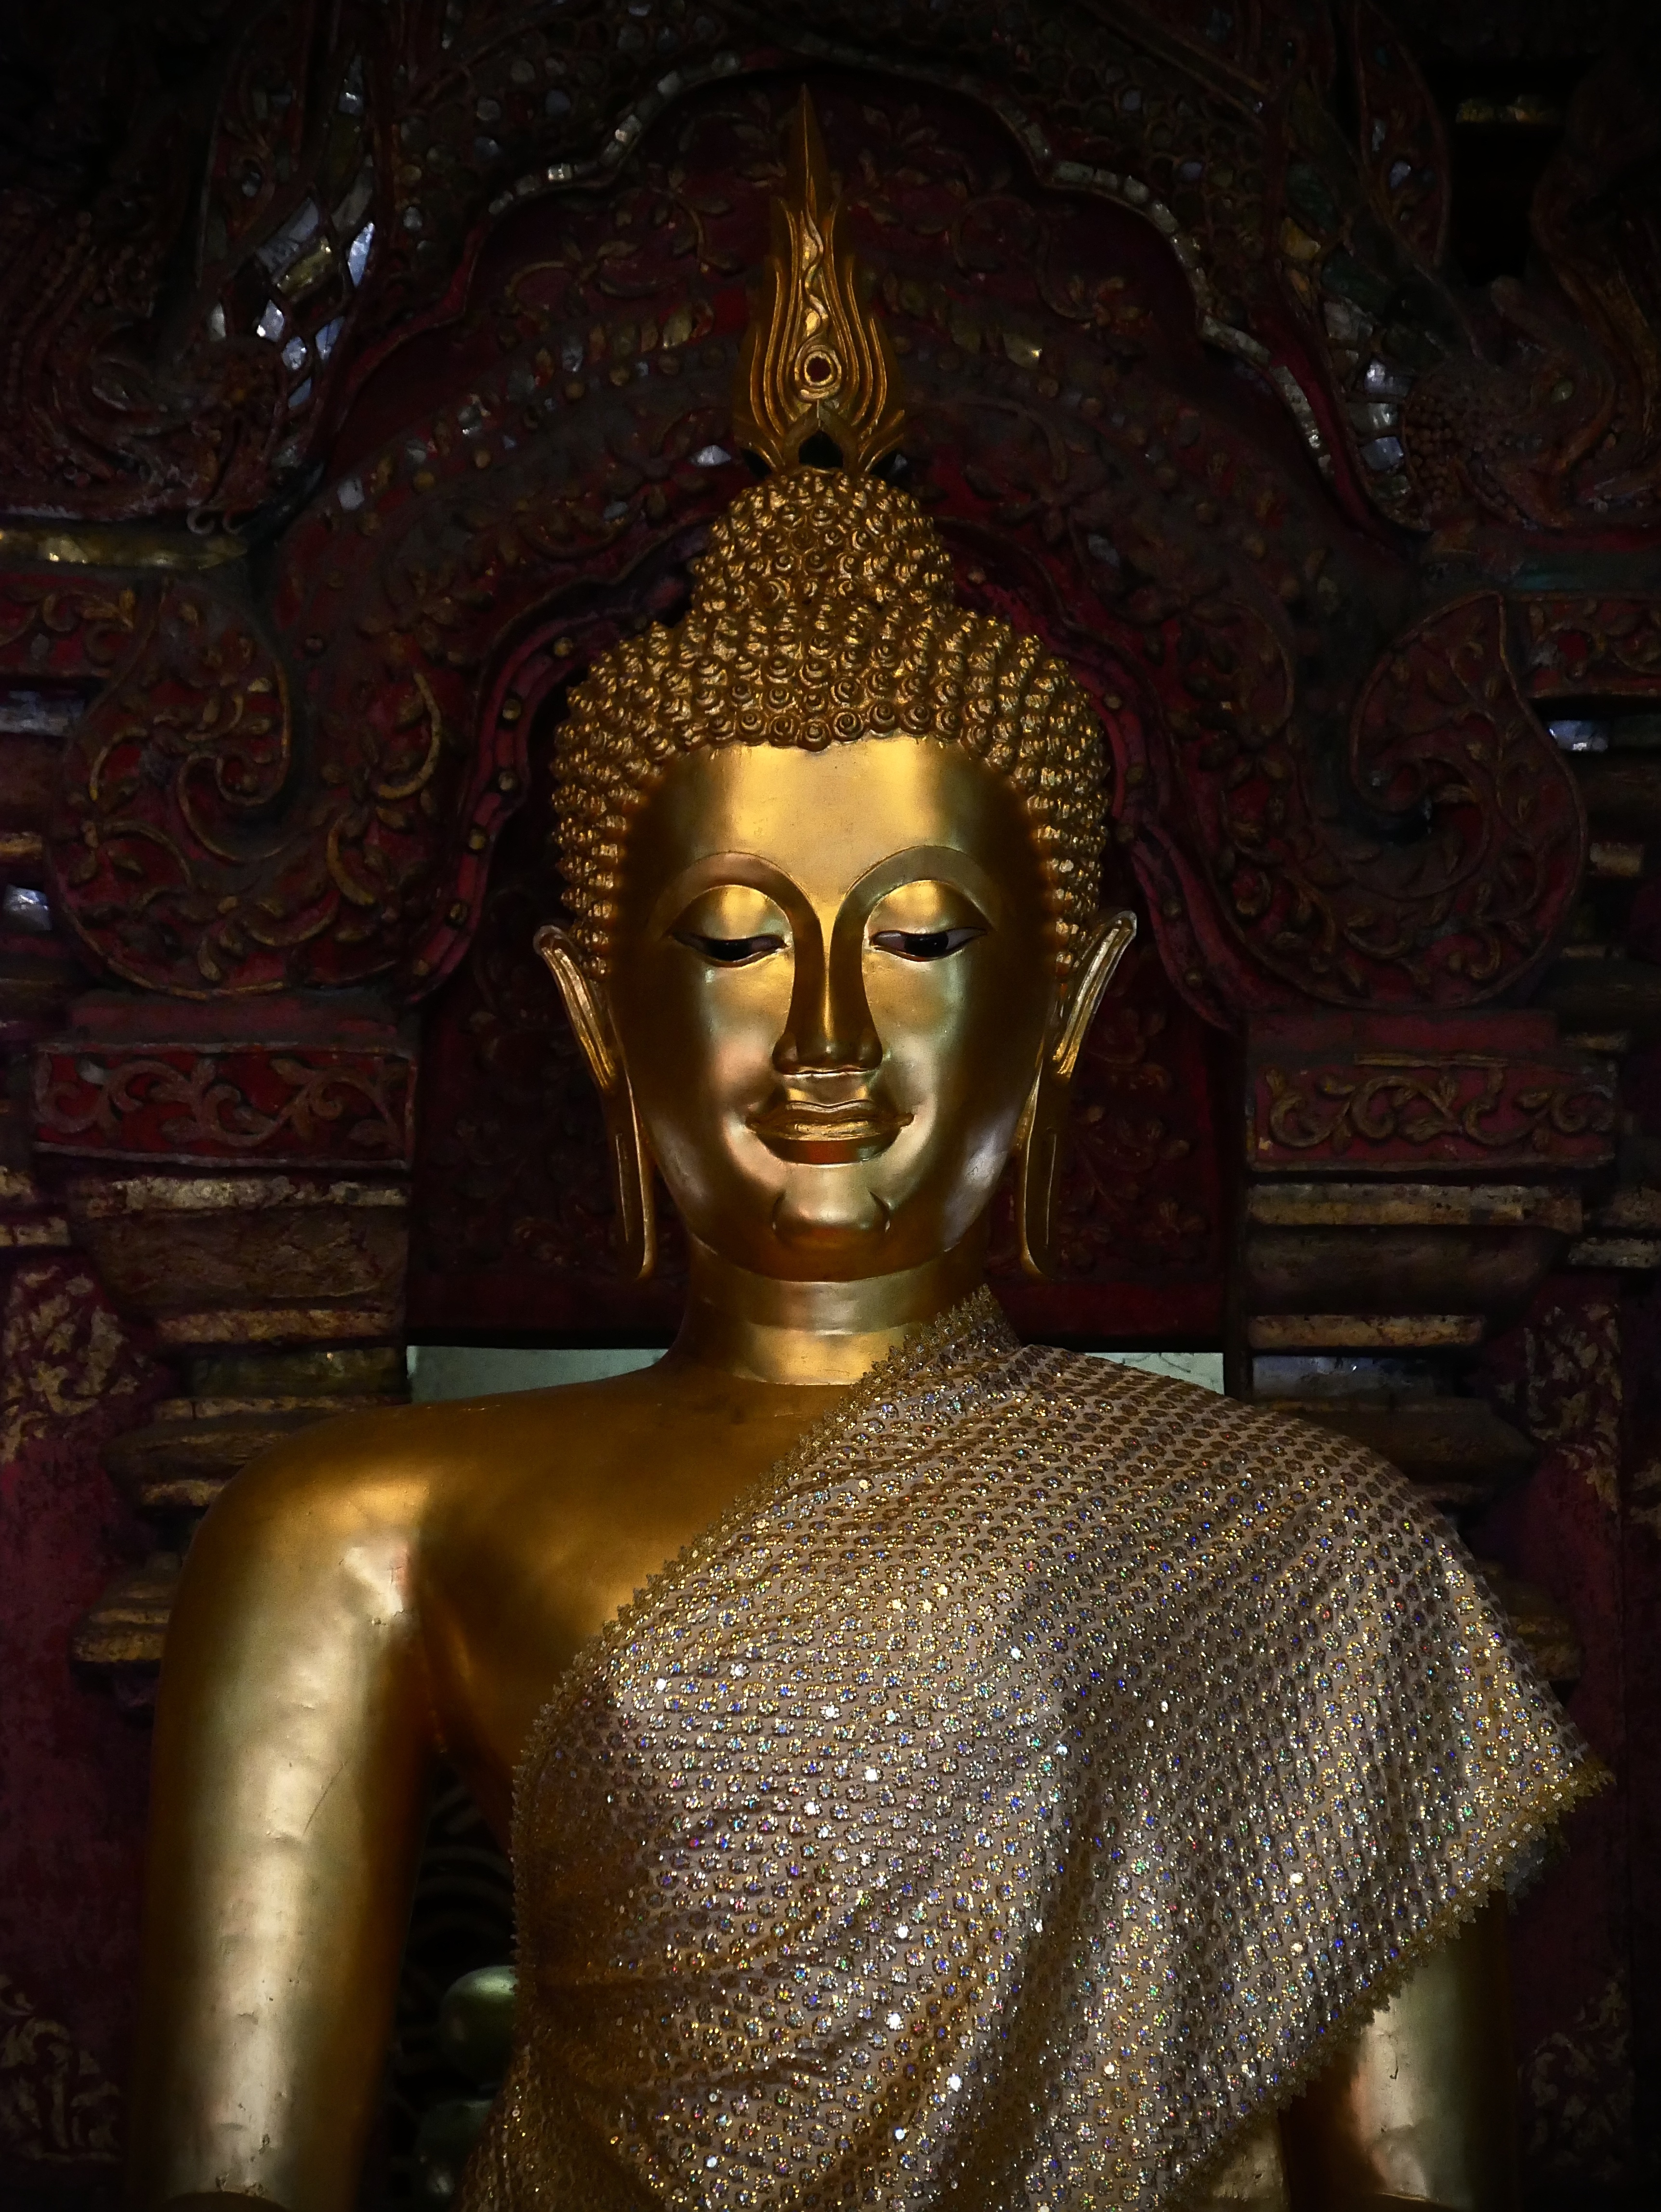
monument, statue, golden, buddhism, religion, asia, thailand, sculpture, religious, art, gold, temple, buddha, carving, thai, wat, mythology, mythical creature, fictional character, gautama buddha, ancient history